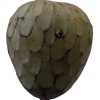
Label: cherimoya